Ontario Highway 22

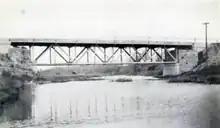
Newly built Masonville Bridge in London in 1929

While initially unpaved, the DPHO immediately set forth to pave the entire route. Expecting the work to be carried out gradually over several years, paving of of Highway7 east from Reeces Corners began June15, 1927.